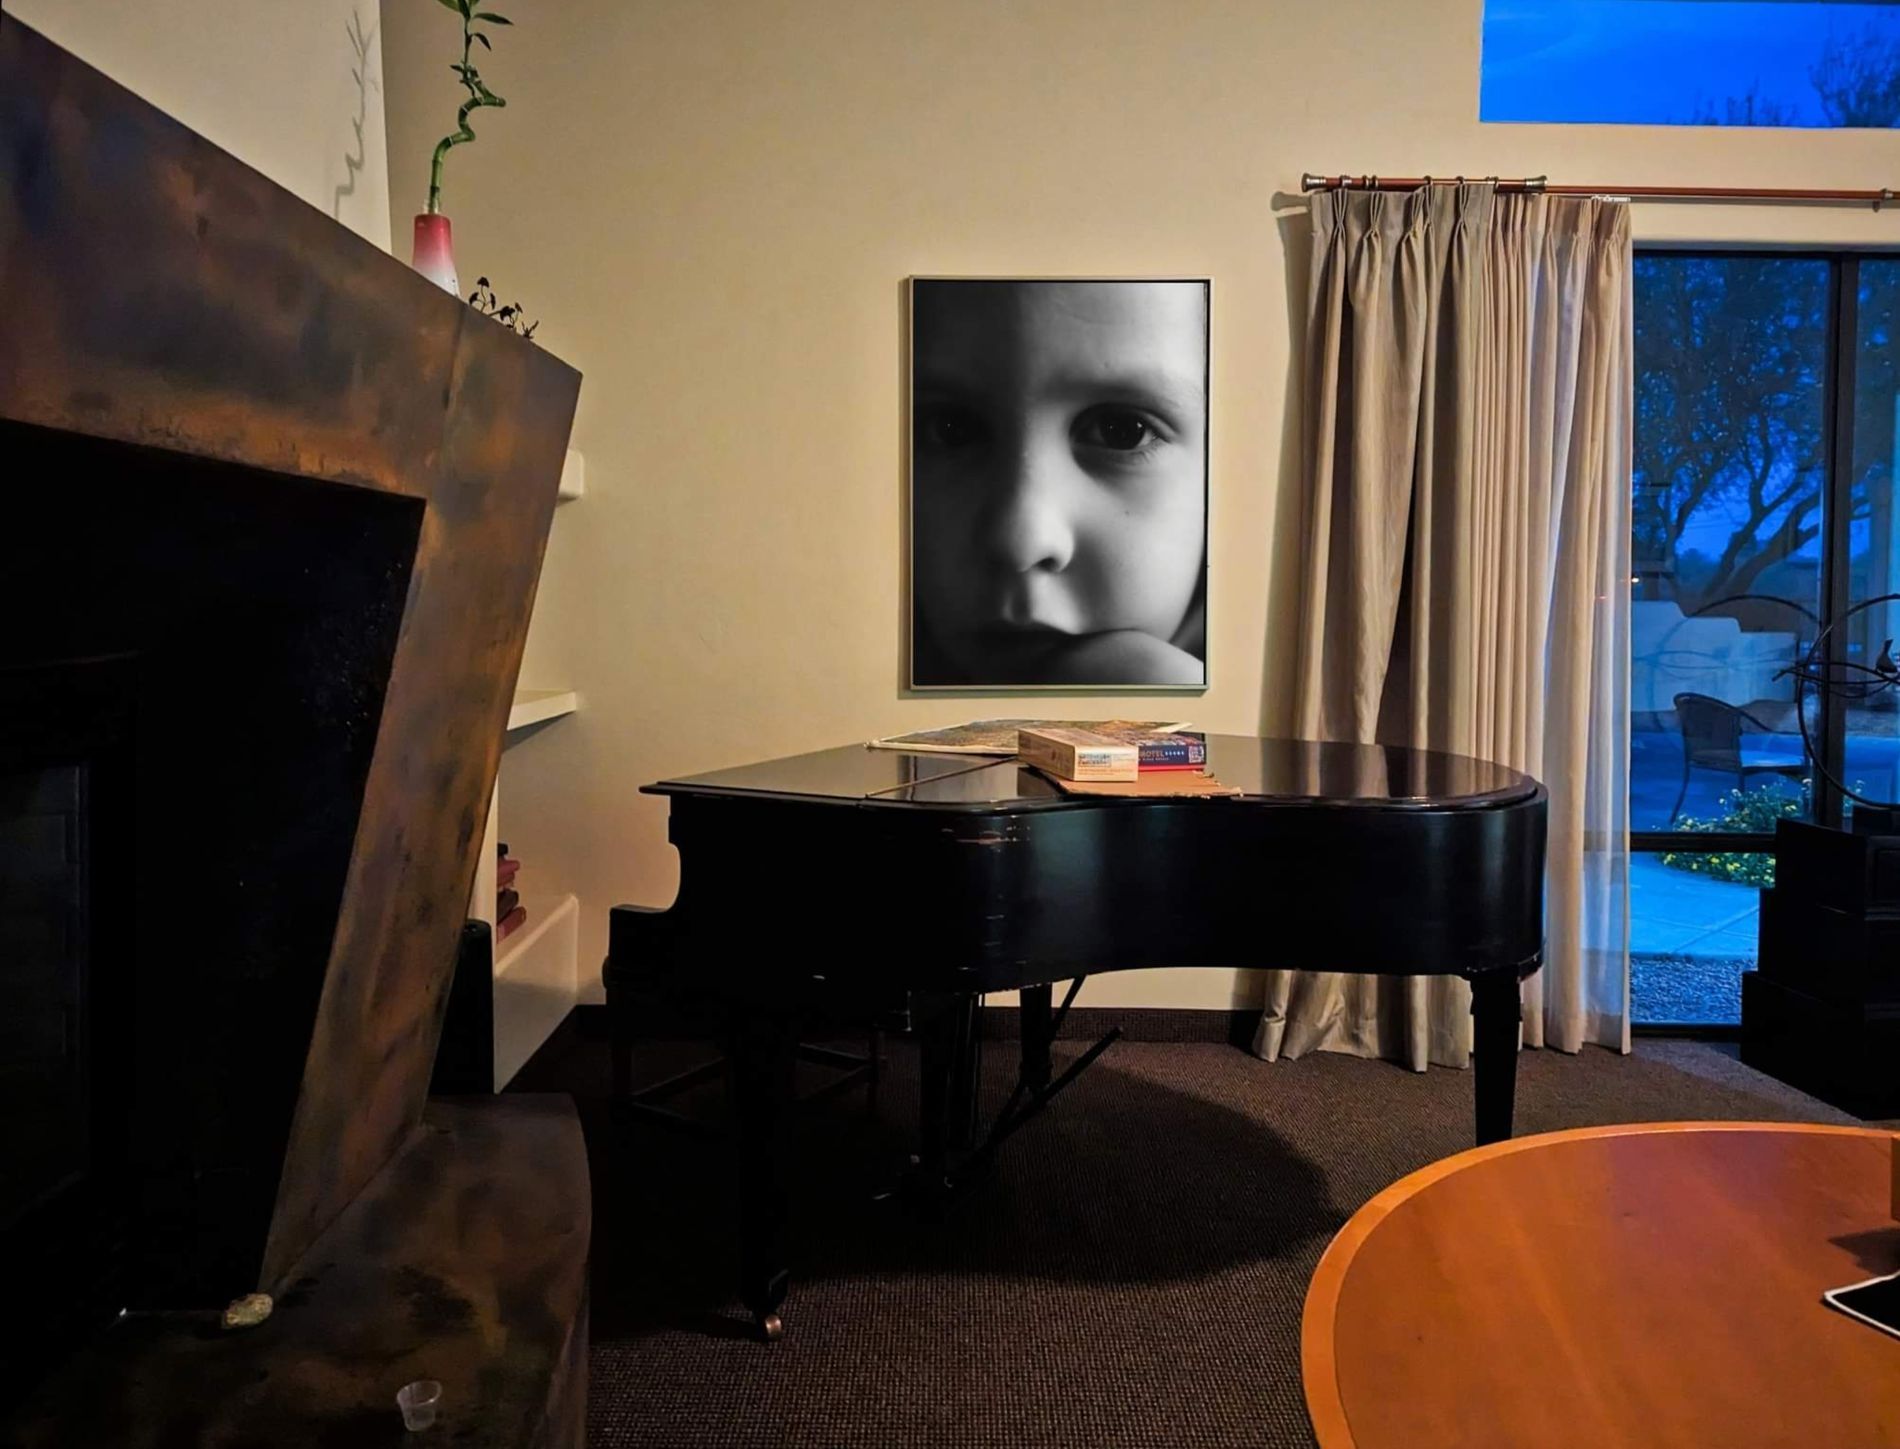
Piano Room
A cozy room with a big black piano in the center with some books on the top of it. On the wall behind the piano, there's a large black and white photo of a child's face. To the right, there's a balcony with curtains, showing a chair and trees outside in the evening light. On the left, there's a fireplace with a few decorations. The room feels calm, warm, and artistic.
A wide angle shot taken from an eye level. It captures the entire room , showing the piano, fireplace, wall art, curtains, and part of the outside view from the balcony. which helps showing the space and layout in the room and the calm atmosphere.
Labels: Keyboard, Musical Instrument, Piano, Indoors, Interior Design, Floor, Performer, Person, Leisure Activities, Music, Musician, Furniture, Table, Fireplace, Art, Painting, Wood, Hardwood, Architecture, Building, Living Room, Room, Grand Piano, Pianist, balcony, window, curtain, furniture, photo, vase, books, shelves, piano room